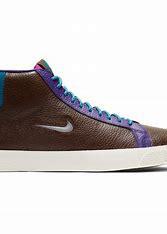
Brand: Nike
Model: Blazer SB